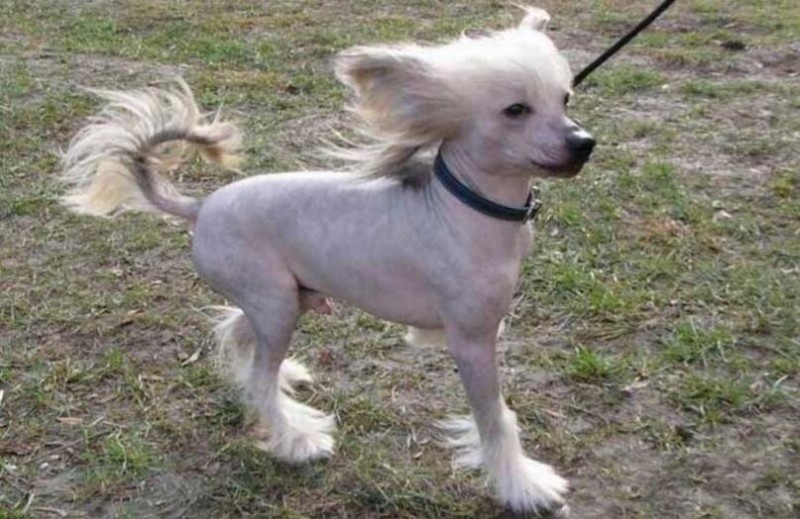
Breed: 234-n000093-Chinese_Crested_Dog